Leonard Fraser

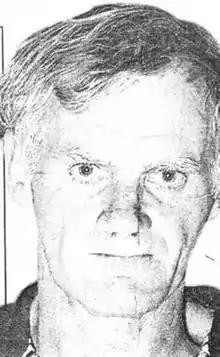

Leonard John Fraser (27 June 1951 – 1 January 2007), also known as The Rockhampton Rapist, was an Australian convicted serial killer.